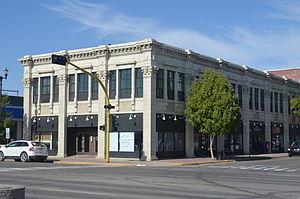
Cet article recense les lieux patrimoniaux de la Saskatchewan inscrits au répertoire des lieux patrimoniaux du Canada, qu'ils soient de niveau provincial, fédéral ou municipal.